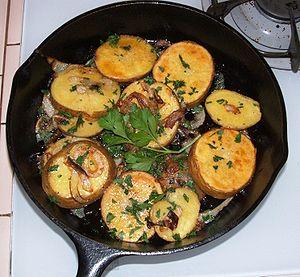
La cuisine de la pomme de terre, tubercule consommé depuis plus de 8 000 ans, ne s’est véritablement développée qu’après le XVIᵉ siècle, et a mis près de trois siècles pour s'imposer dans certaines contrées. Au XXᵉ siècle, cette cuisine se pratique sur tous les continents, car la pomme de terre, source de glucides, de protéines et de vitamine C, facile à cultiver, devient l’un des aliments de base de l’humanité ; le mode de préparation peut cependant en modifier la valeur nutritionnelle.
Les pommes de terre à la lyonnaise, ou pommes lyonnaise, sont un plat de la cuisine française à base de pommes de terre et nommé par référence à Lyon.
La cuisine lyonnaise est une cuisine traditionnelle régionale de la cuisine française. La cuisine lyonnaise, située au carrefour de traditions culinaires régionales, tire depuis des générations le meilleur parti des ressources agricoles des alentours : élevages de la Bresse et du Charolais, gibier de la Dombes, poissons des lacs savoyards, légumes et fruits primeurs de la Drôme, de l'Ardèche et du Forez, vins de Bourgogne, du Beaujolais et de la vallée du Rhône.